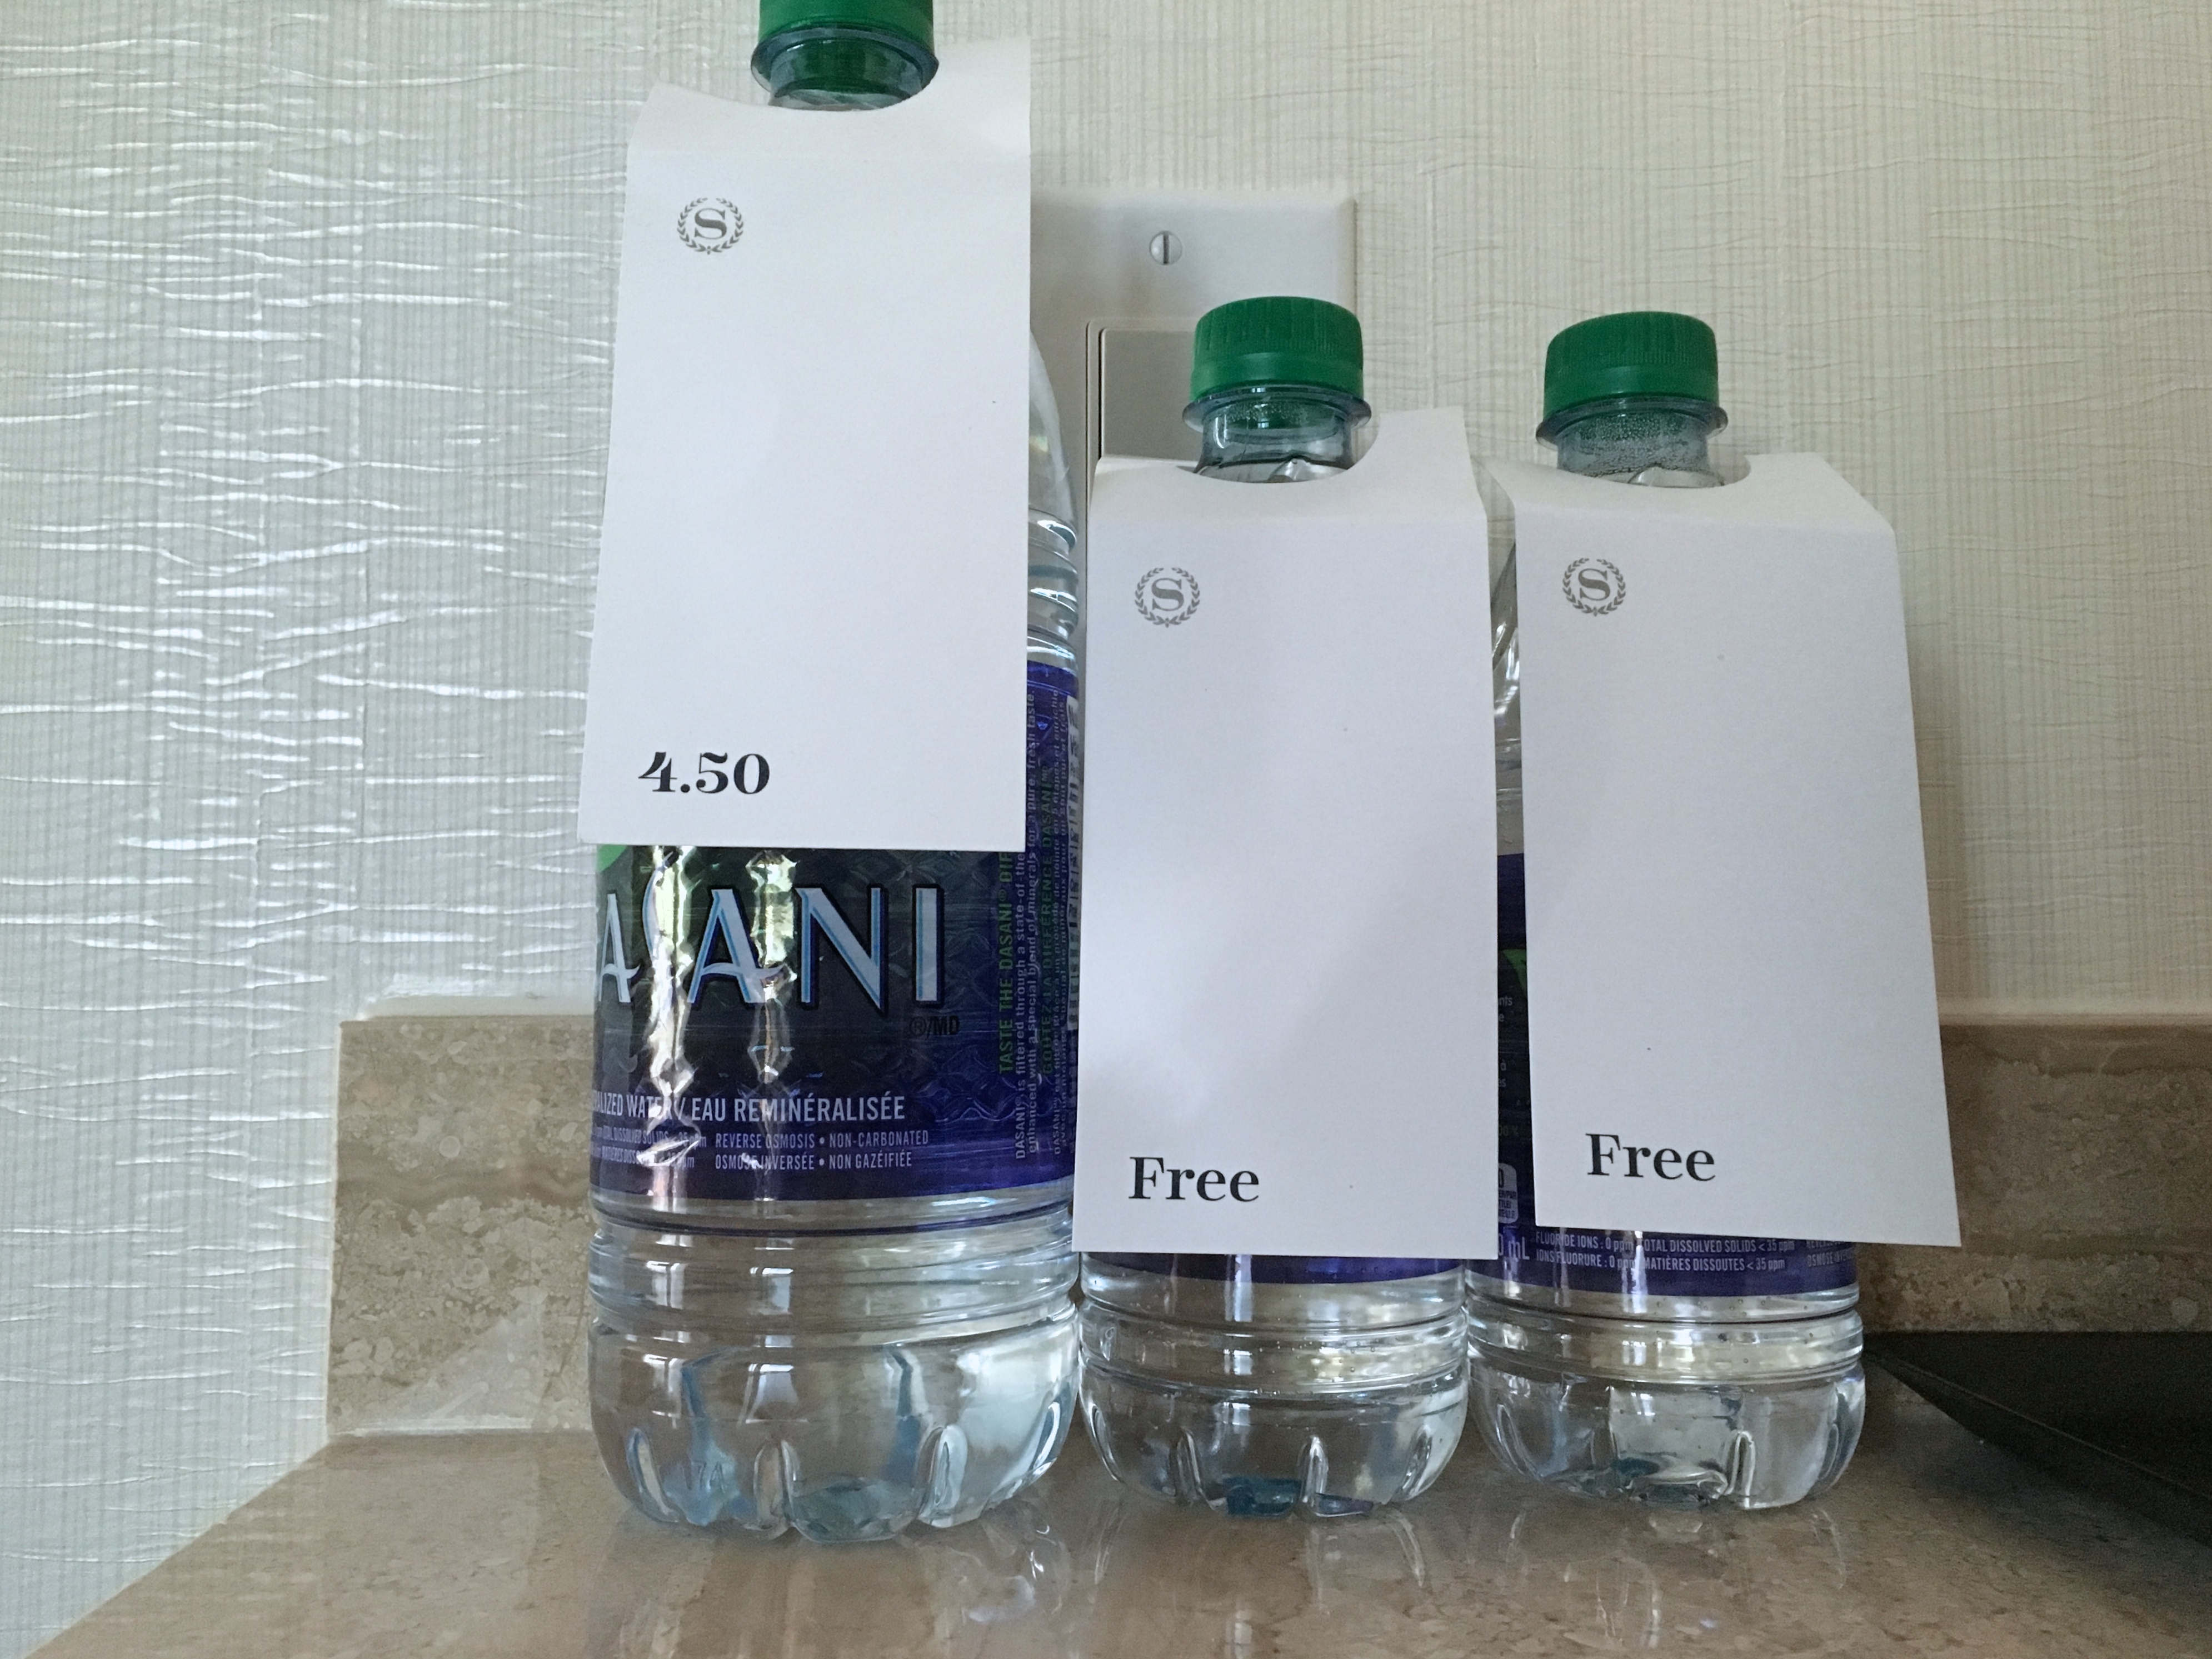
water, glass, drink, bottle, glass bottle, product, perfume, plastic bottle, distilled beverage, drinkware